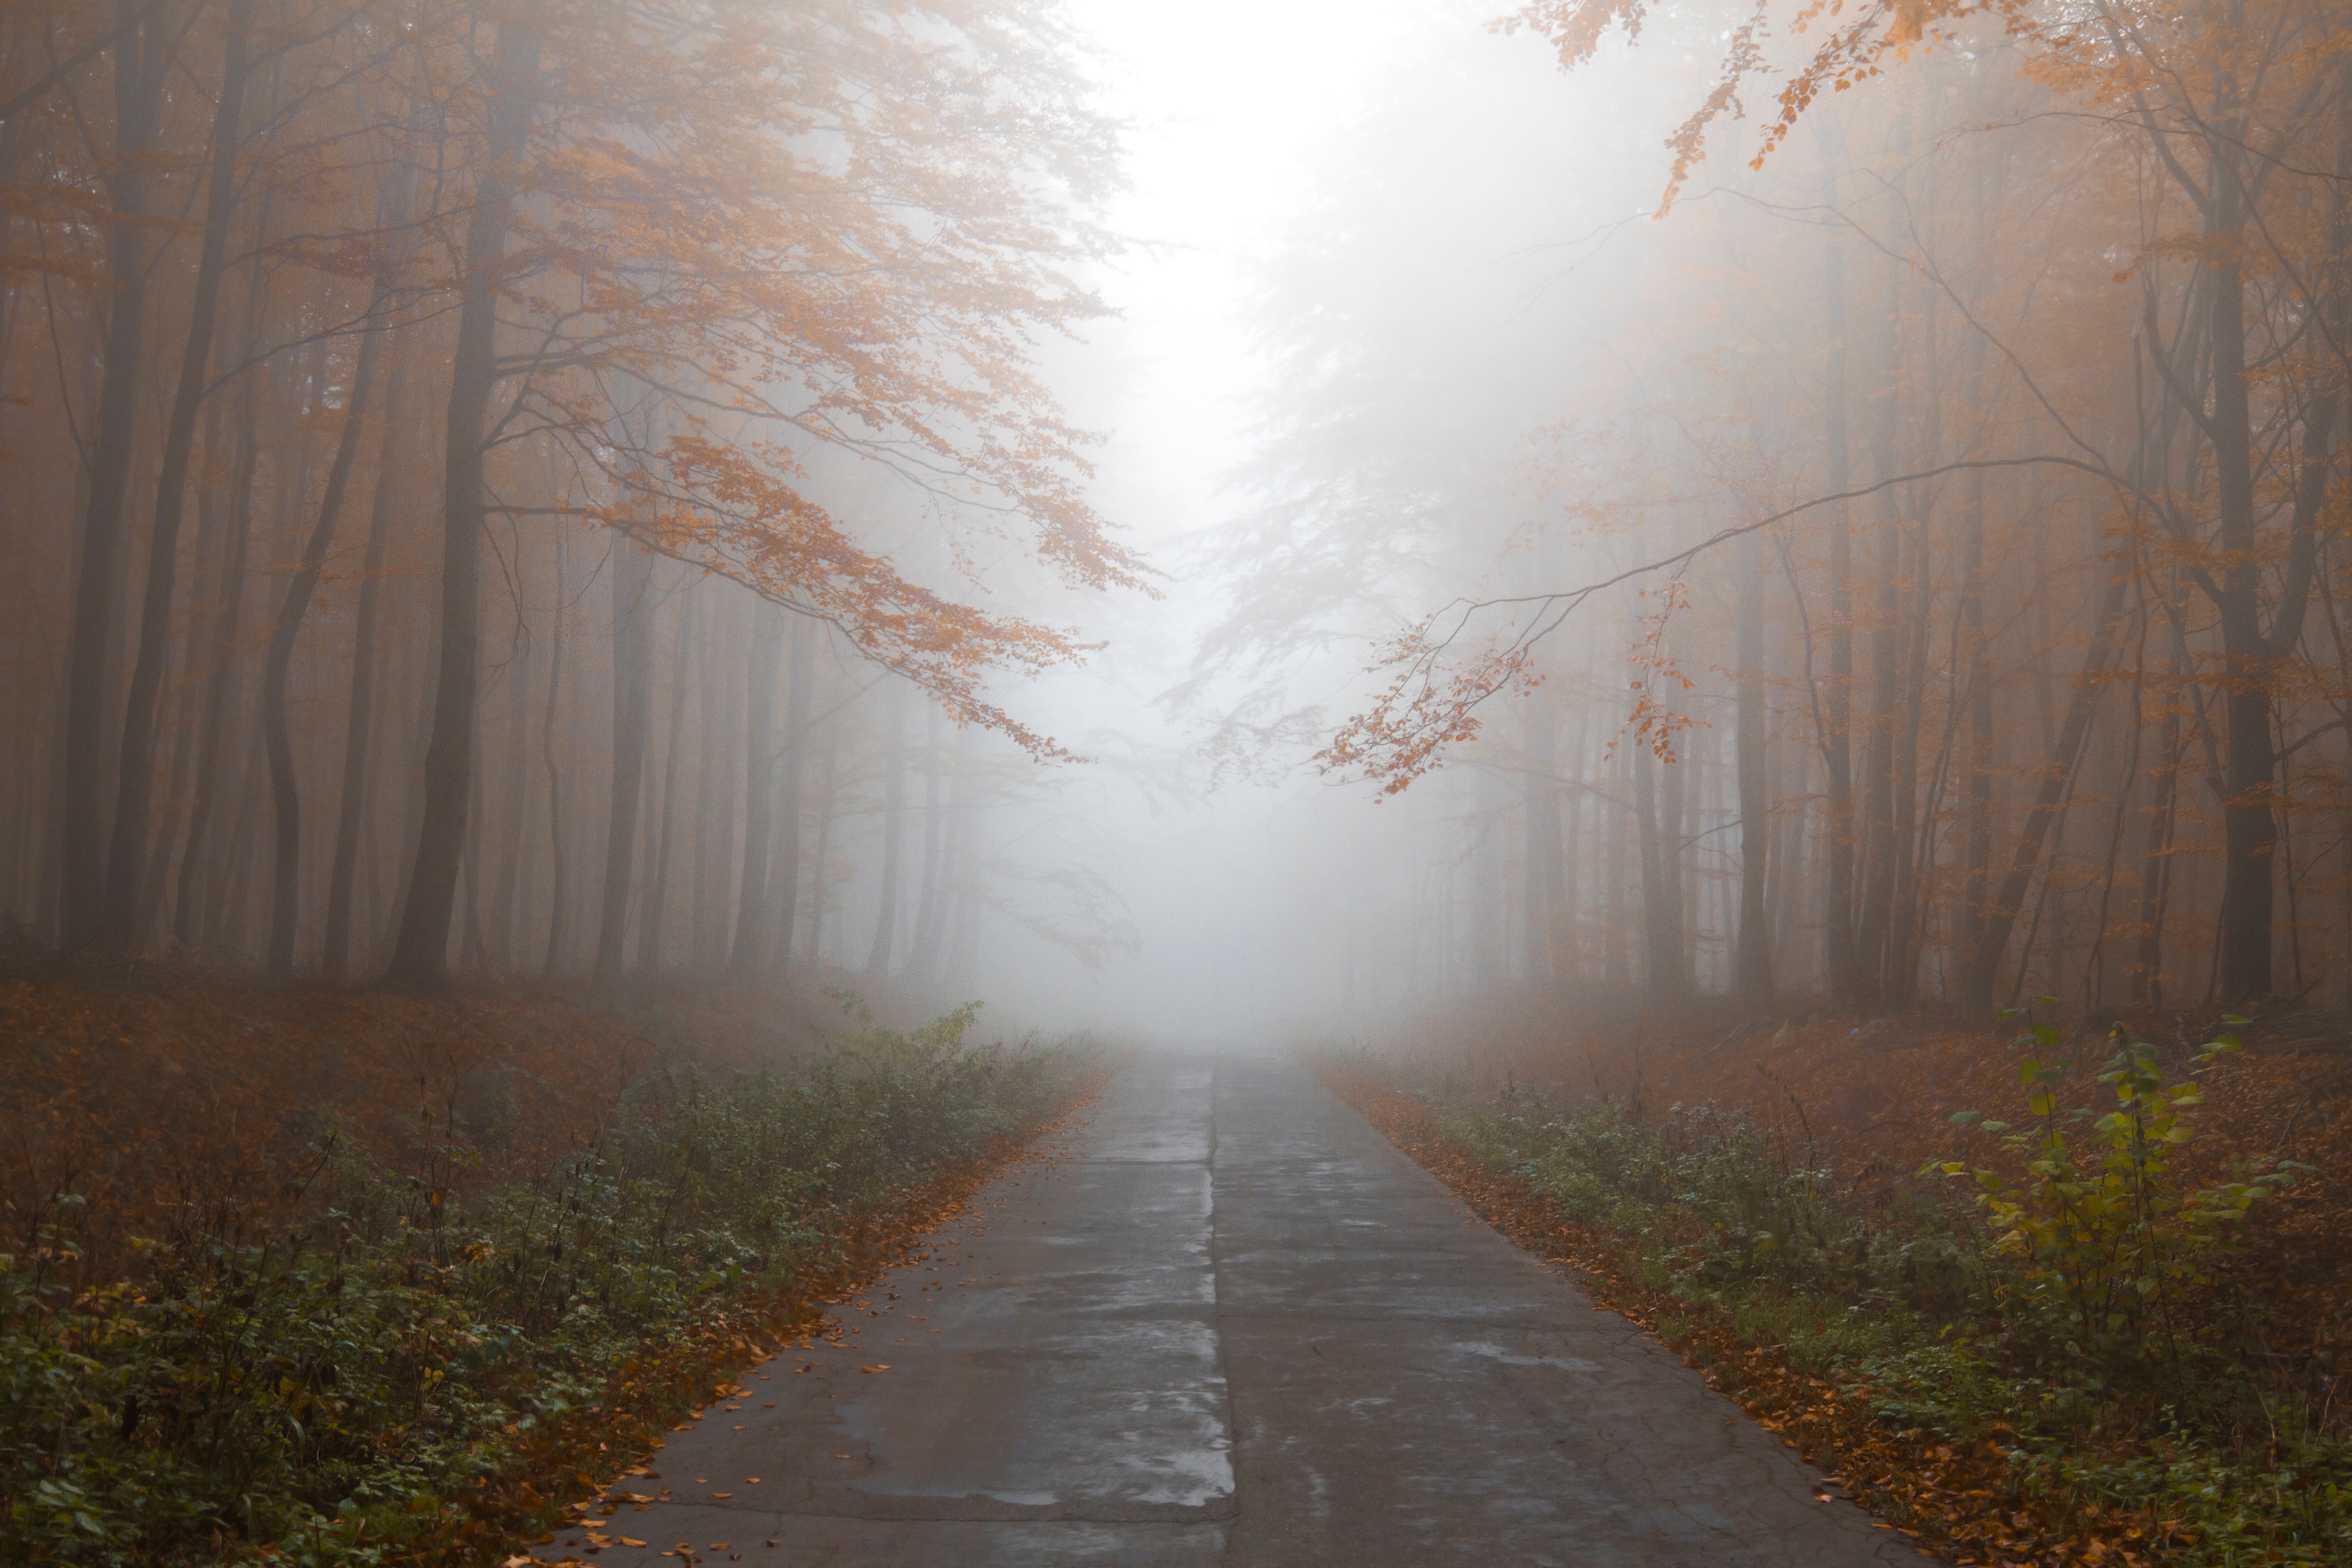
tree, nature, forest, winter, sun, fog, sunrise, road, mist, sunlight, morning, leaf, frost, dawn, atmosphere, mystery, reflection, autumn, weather, haze, season, habitat, freezing, natural environment, atmospheric phenomenon, woody plant